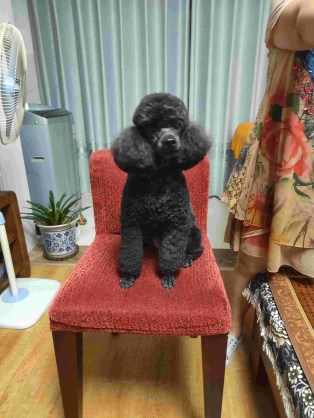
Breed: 2925-n000114-toy_poodle